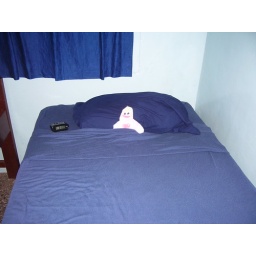
My bed at our guest house in Accra